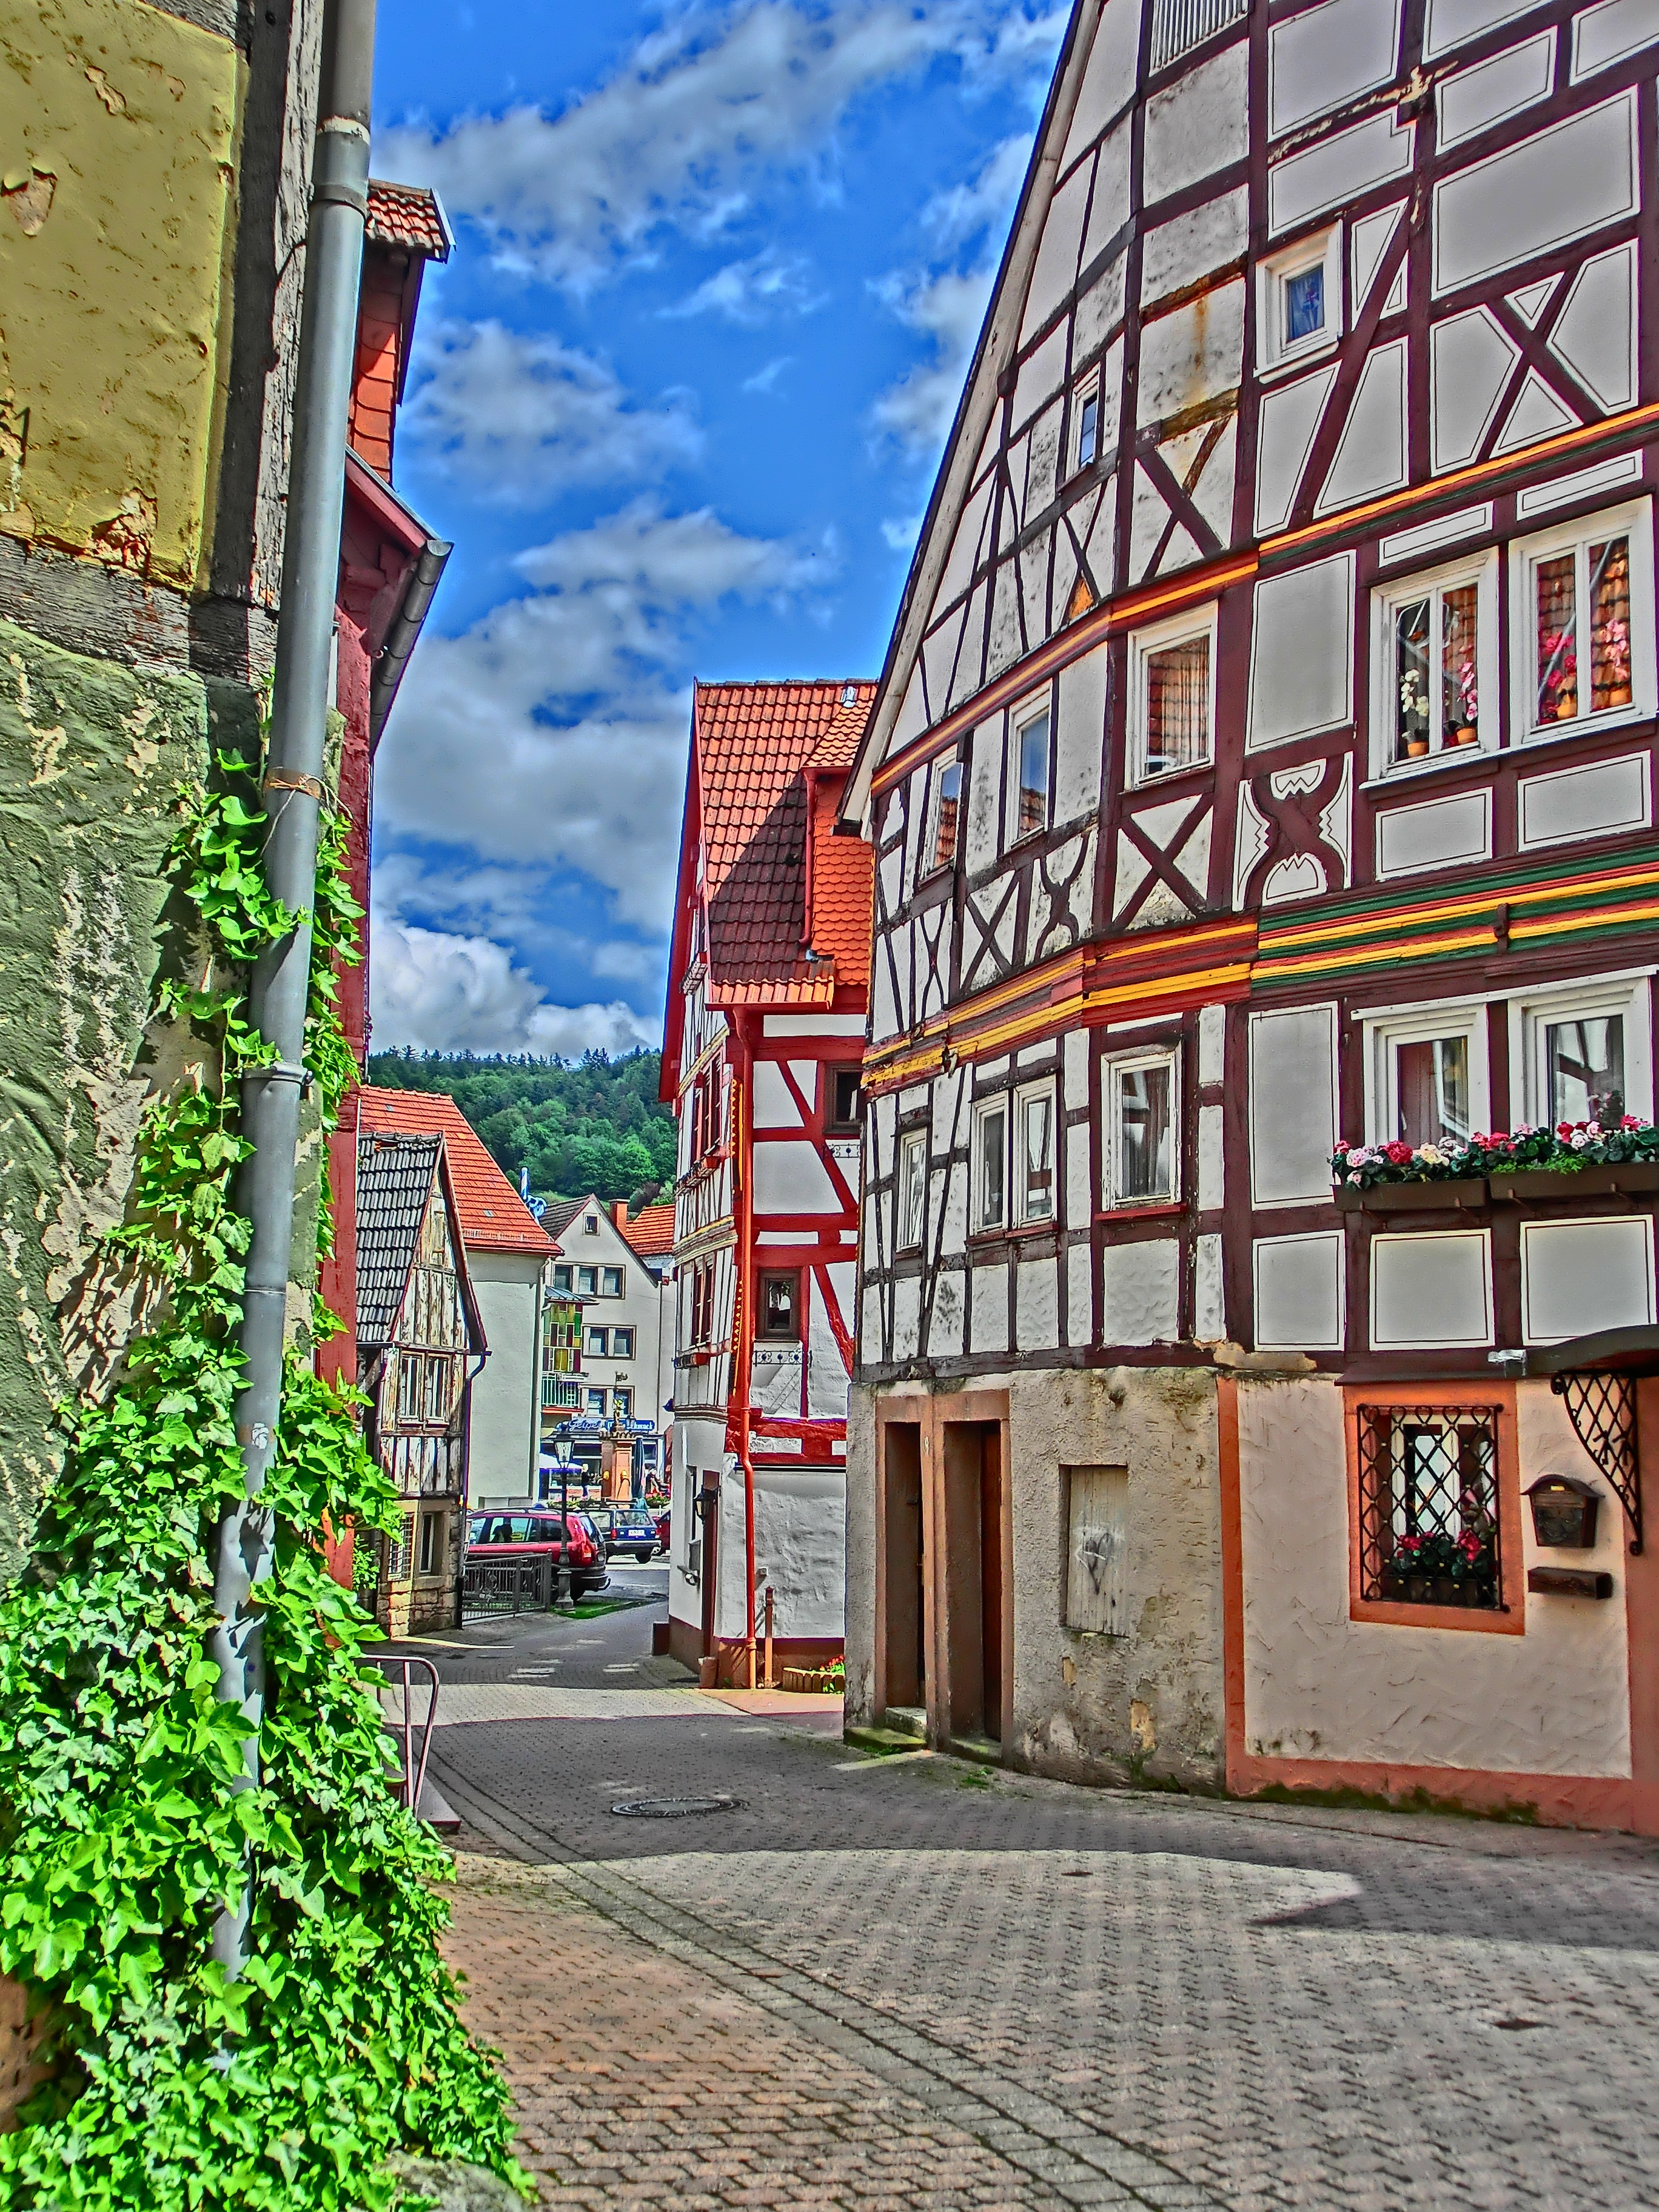
architecture, road, street, house, town, alley, city, home, cityscape, downtown, travel, village, suburb, facade, lane, old town, hdr, art, infrastructure, historically, neighbourhood, fachwerkhaus, truss, urban area, residential area, human settlement